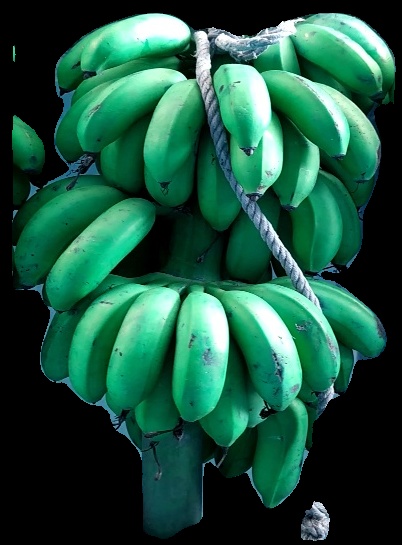
Variety: rasbale
Grade: grade2